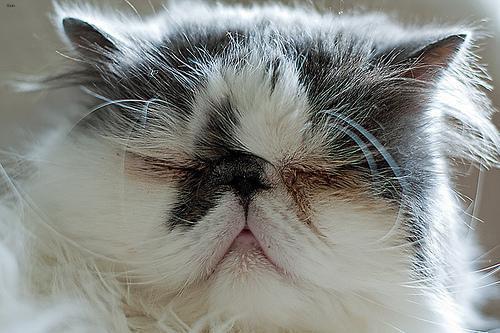
Persian